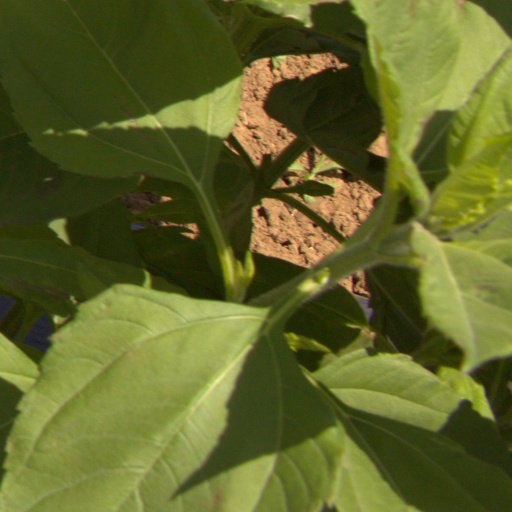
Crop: Jerusalem artichoke